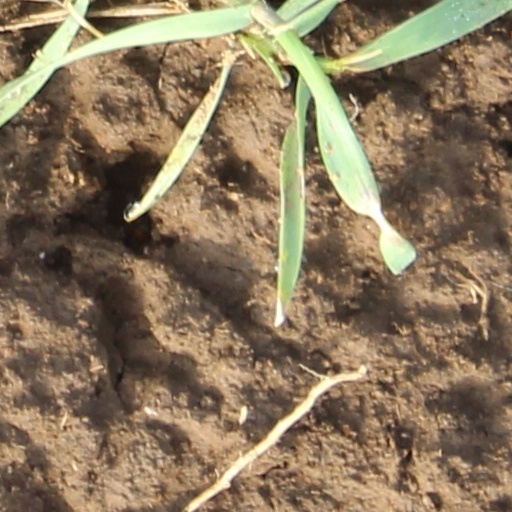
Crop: wheat